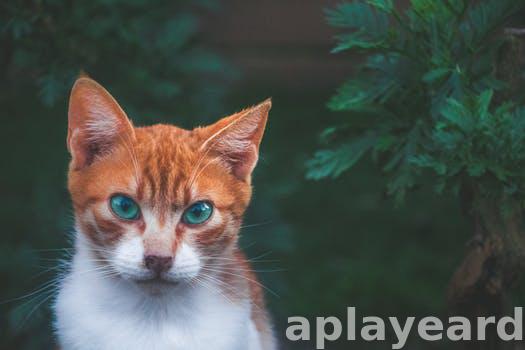
Label: Watermark